Phosphatase

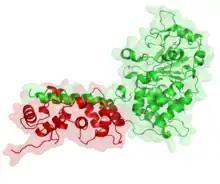
Calcineurin (PP2B) is a protein phosphatase enzyme involved in immune system function.

Phosphatases should not be confused with phosphorylases, which add phosphate groups.